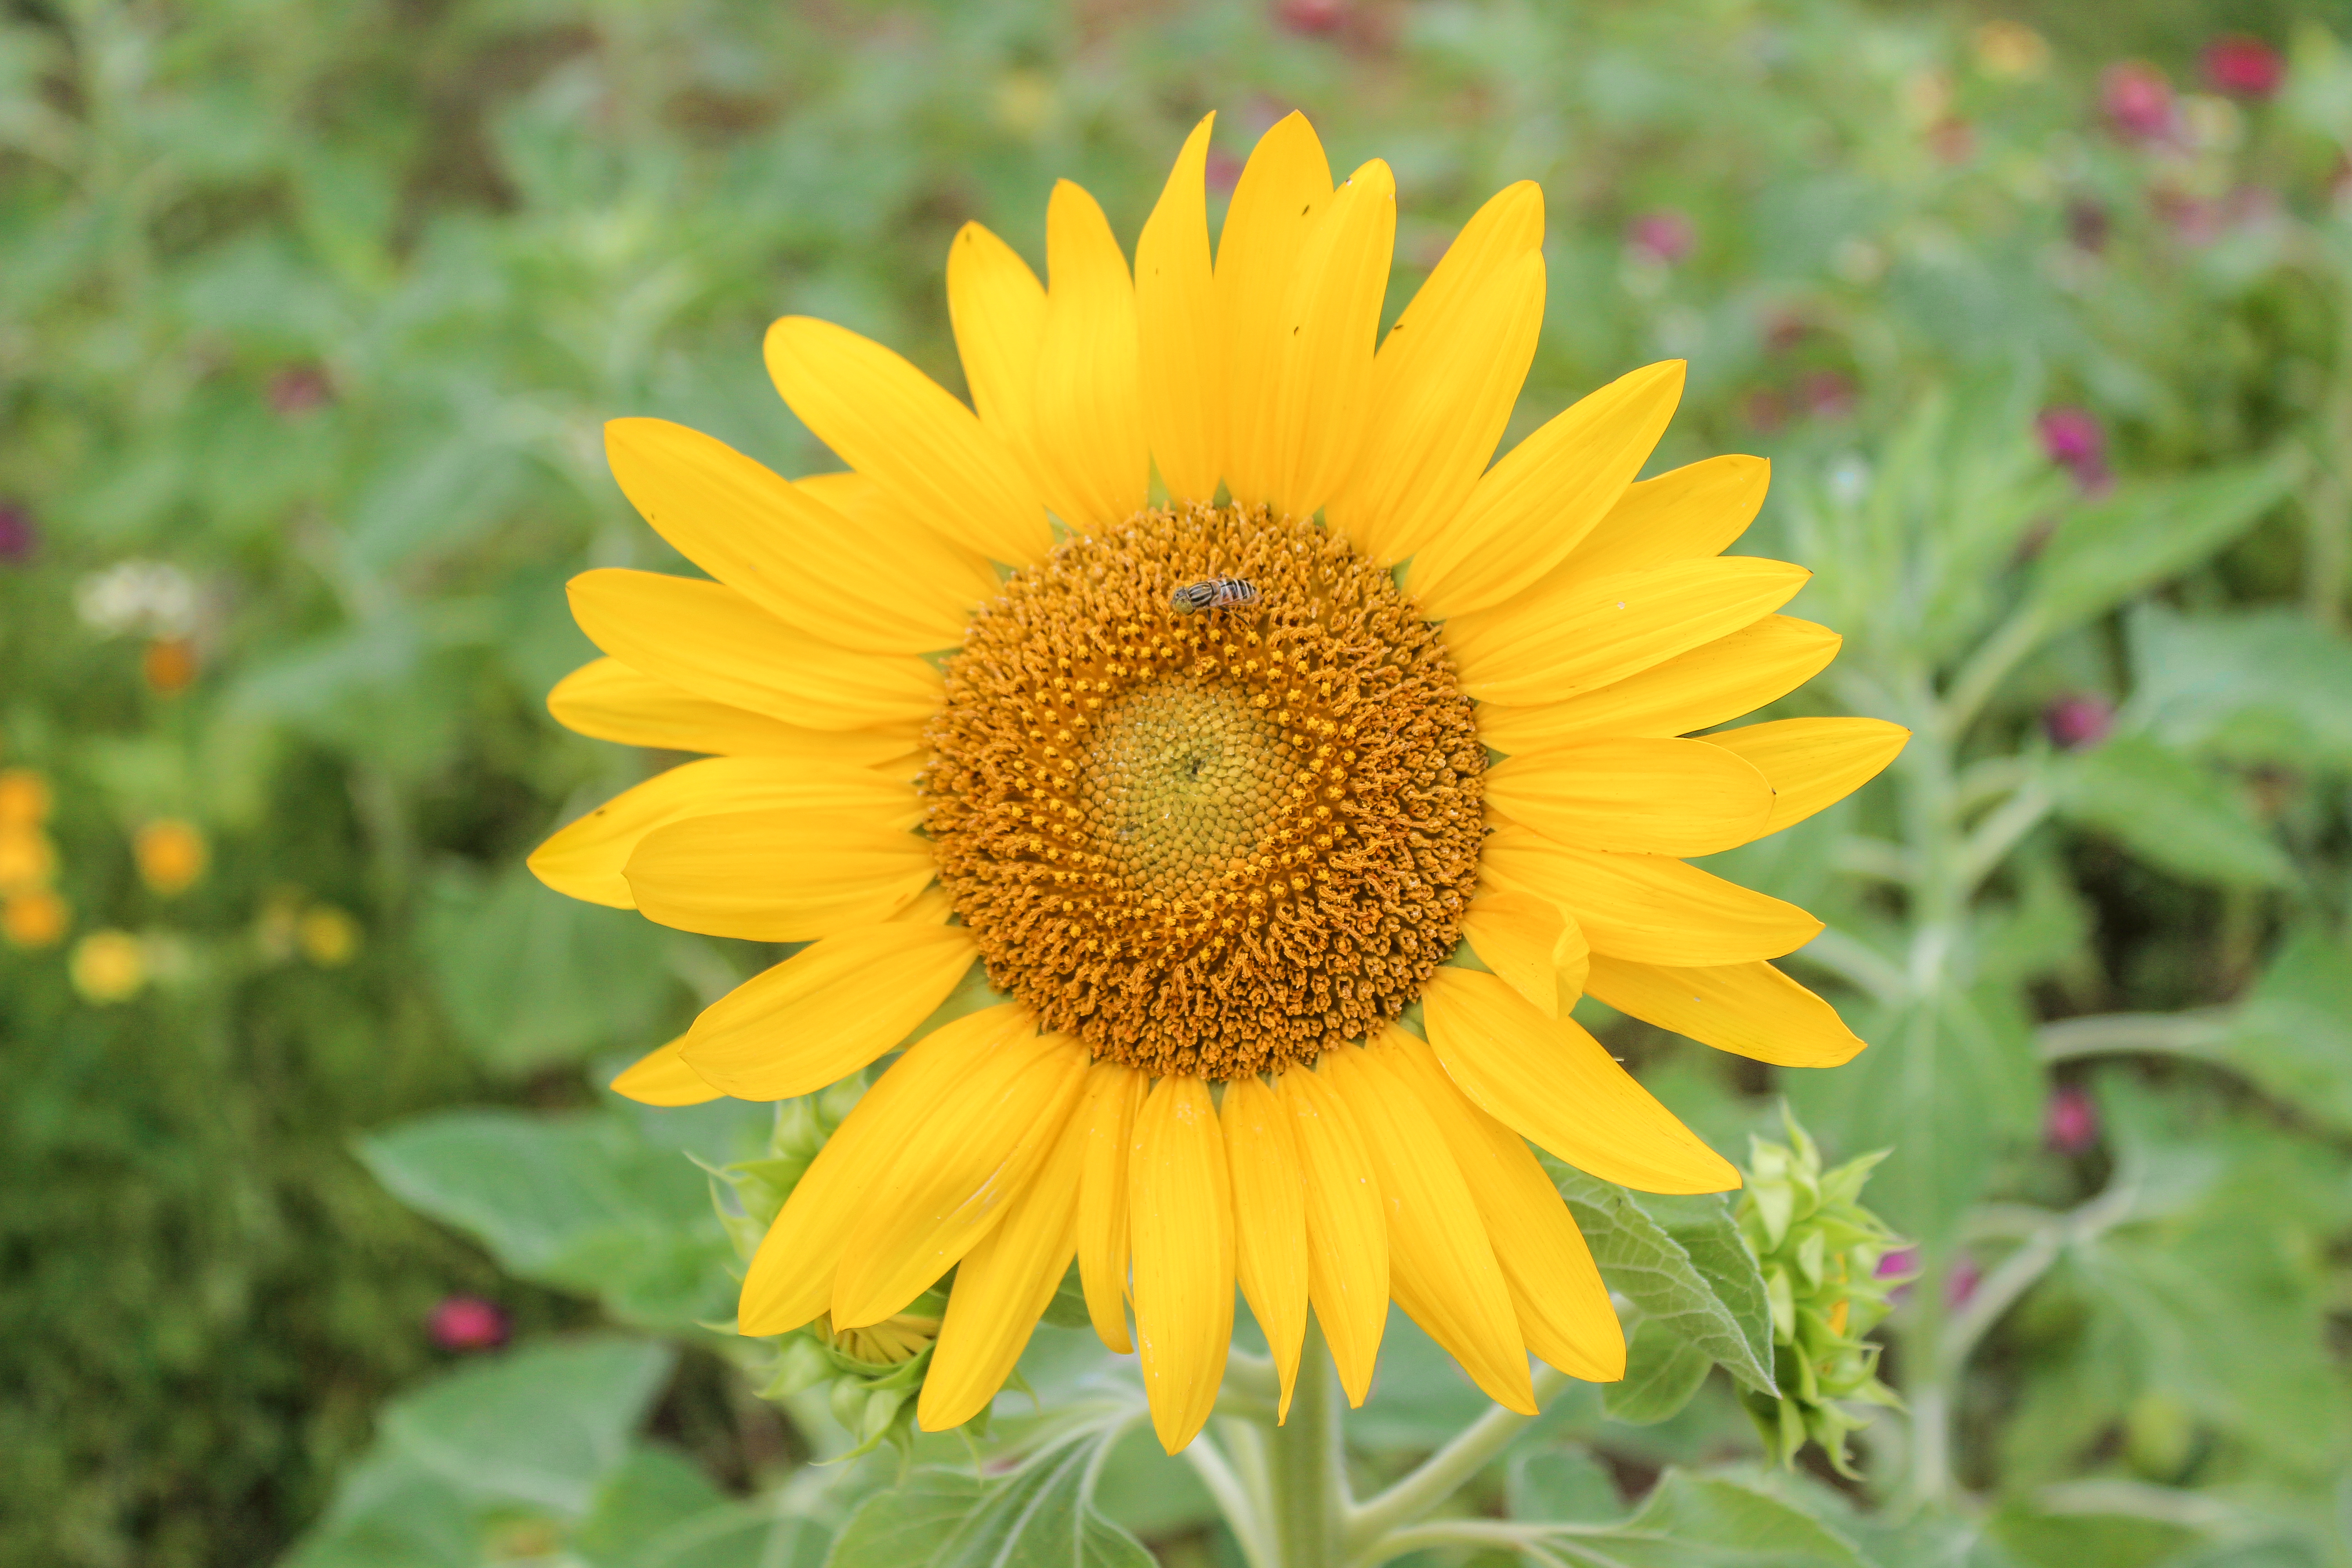
flower, sunflower, yellow, sunflower seed, daisy family, plant, flowering plant, annual plant, wildflower